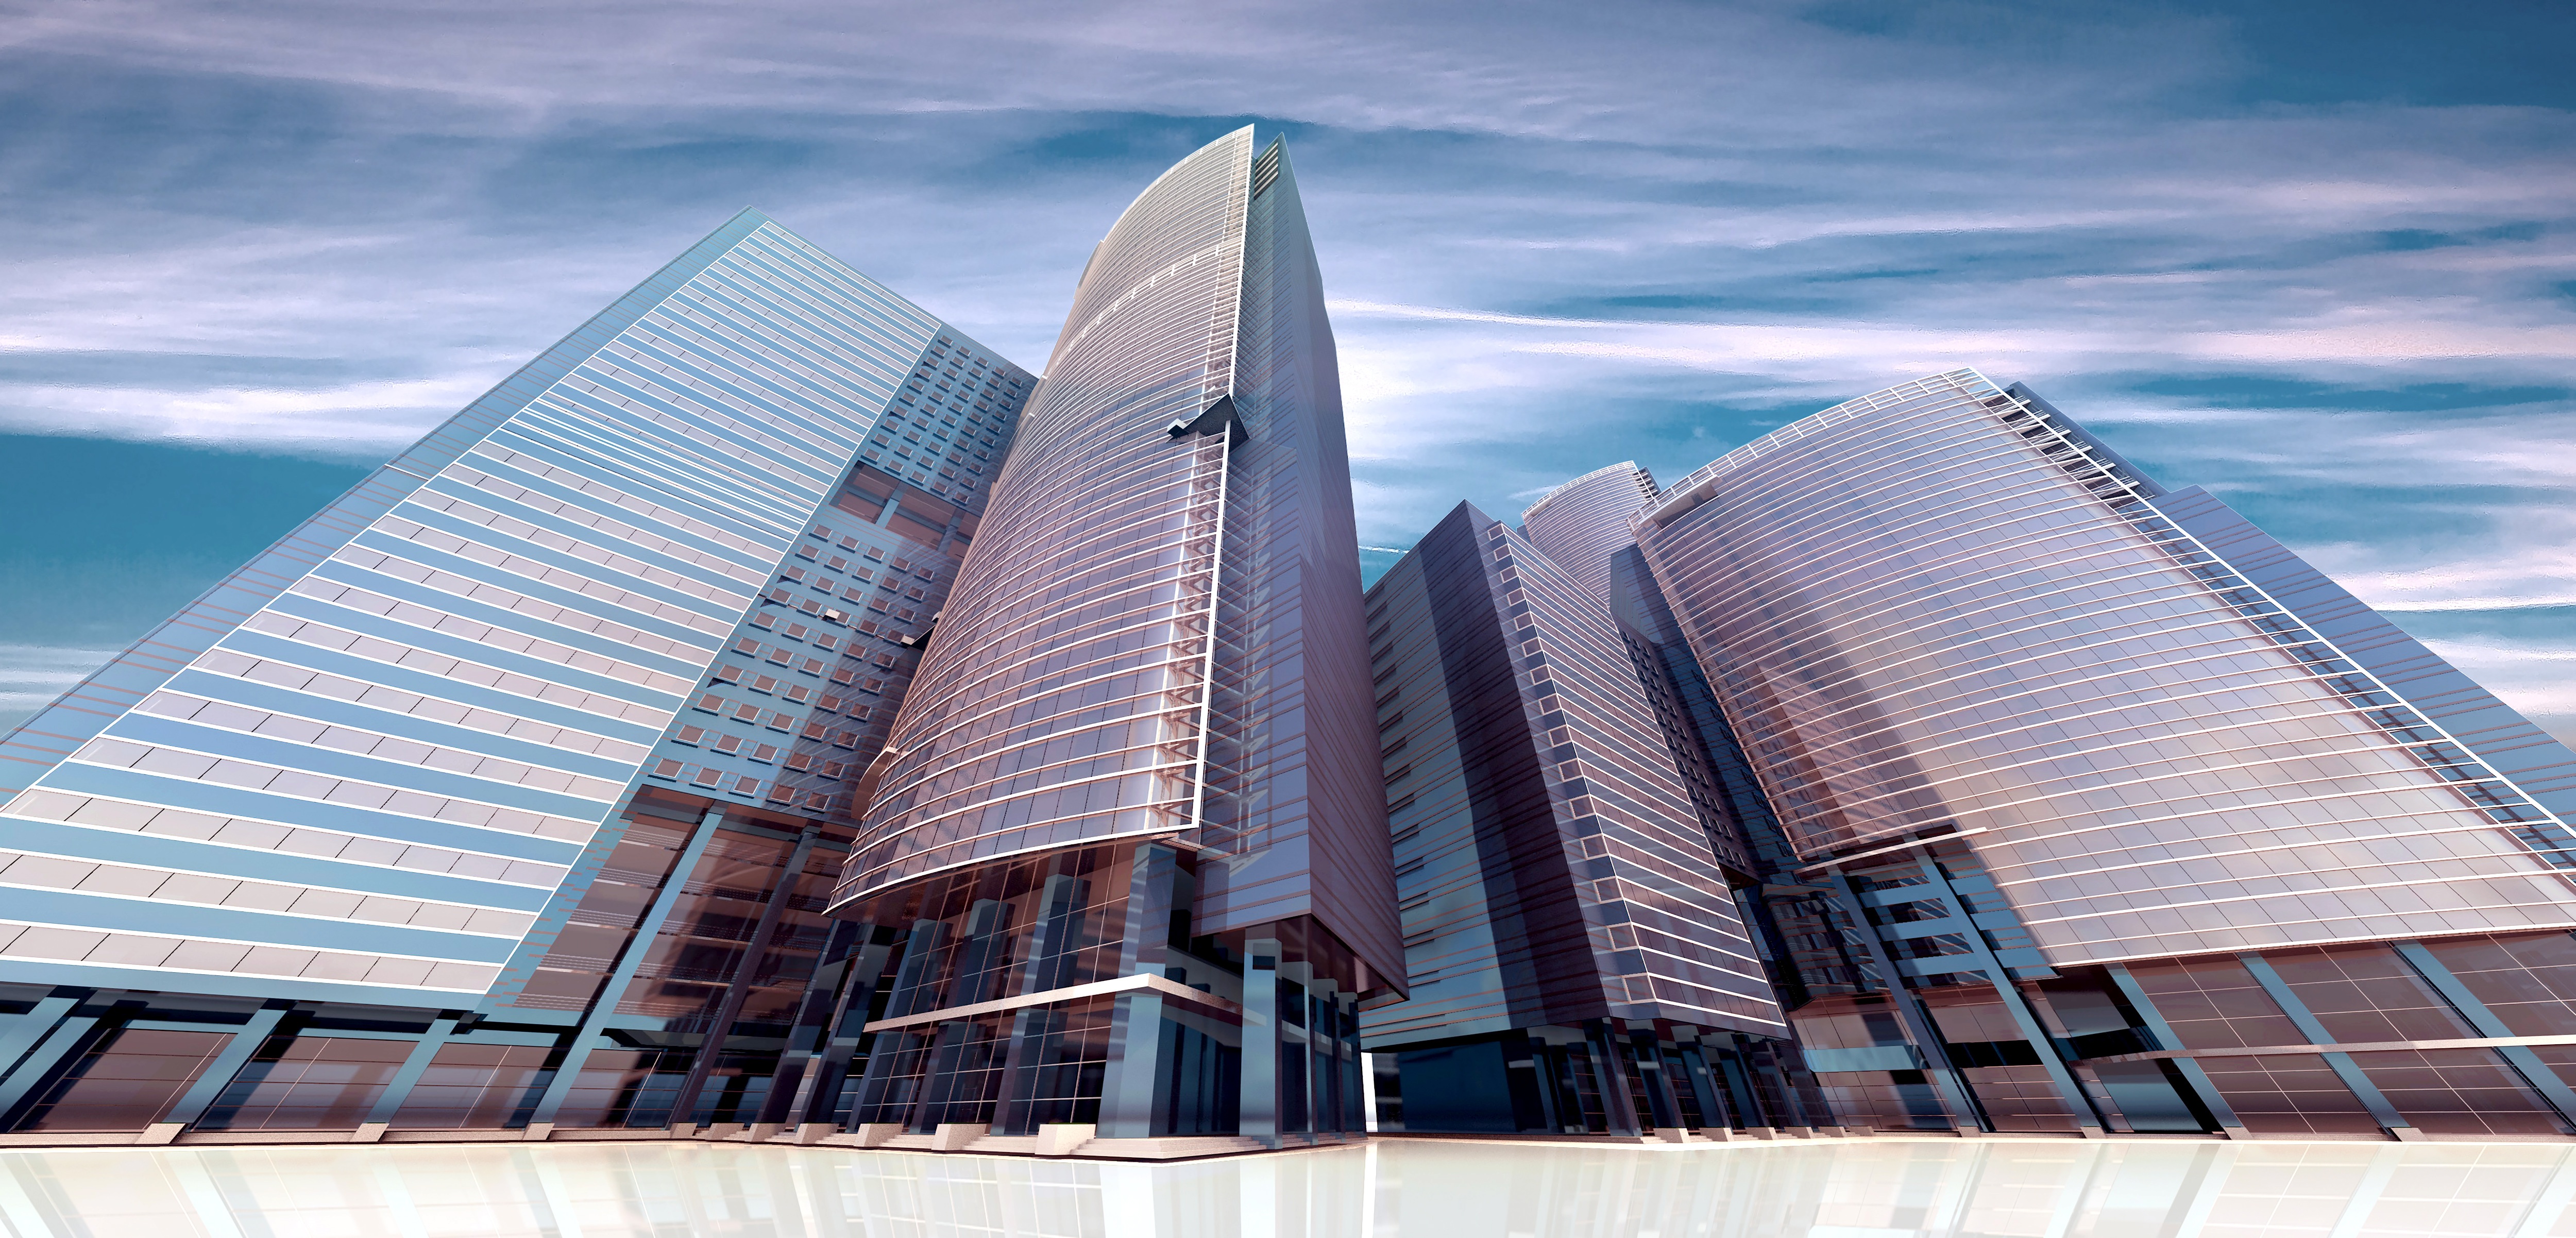
silhouette, architecture, skyline, building, city, skyscraper, cityscape, downtown, high, tower, shadow, landmark, facade, tower block, skyscrapers, towers, 3d, headquarters, condominium, construction work, computer graphics, 3d model, rendering, 3d visualization, urban planning, urban area